Leston Paul

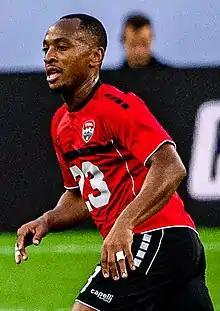
Paul with Trinidad and Tobago at the 2019 CONCACAF Gold Cup

Leston Peter Paul (born 11 March 1990) is a Trinidadian professional footballer who plays as a midfielder.